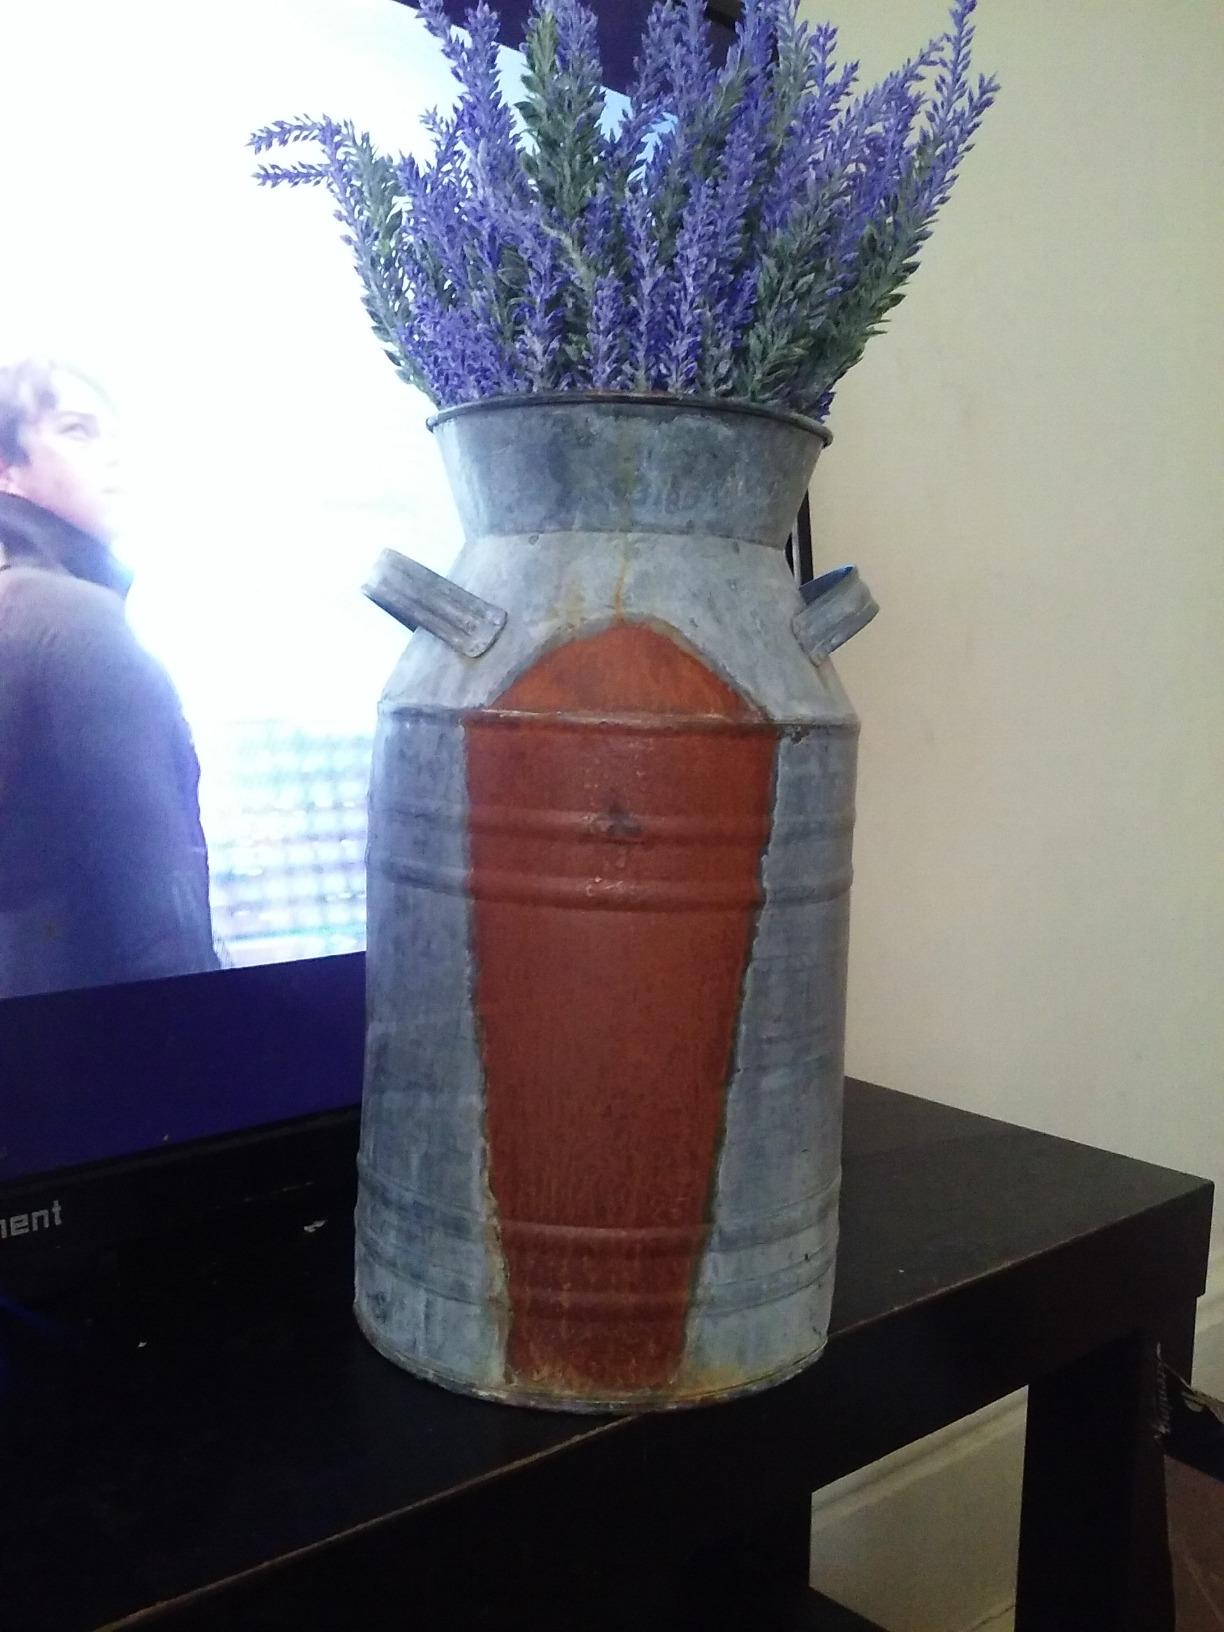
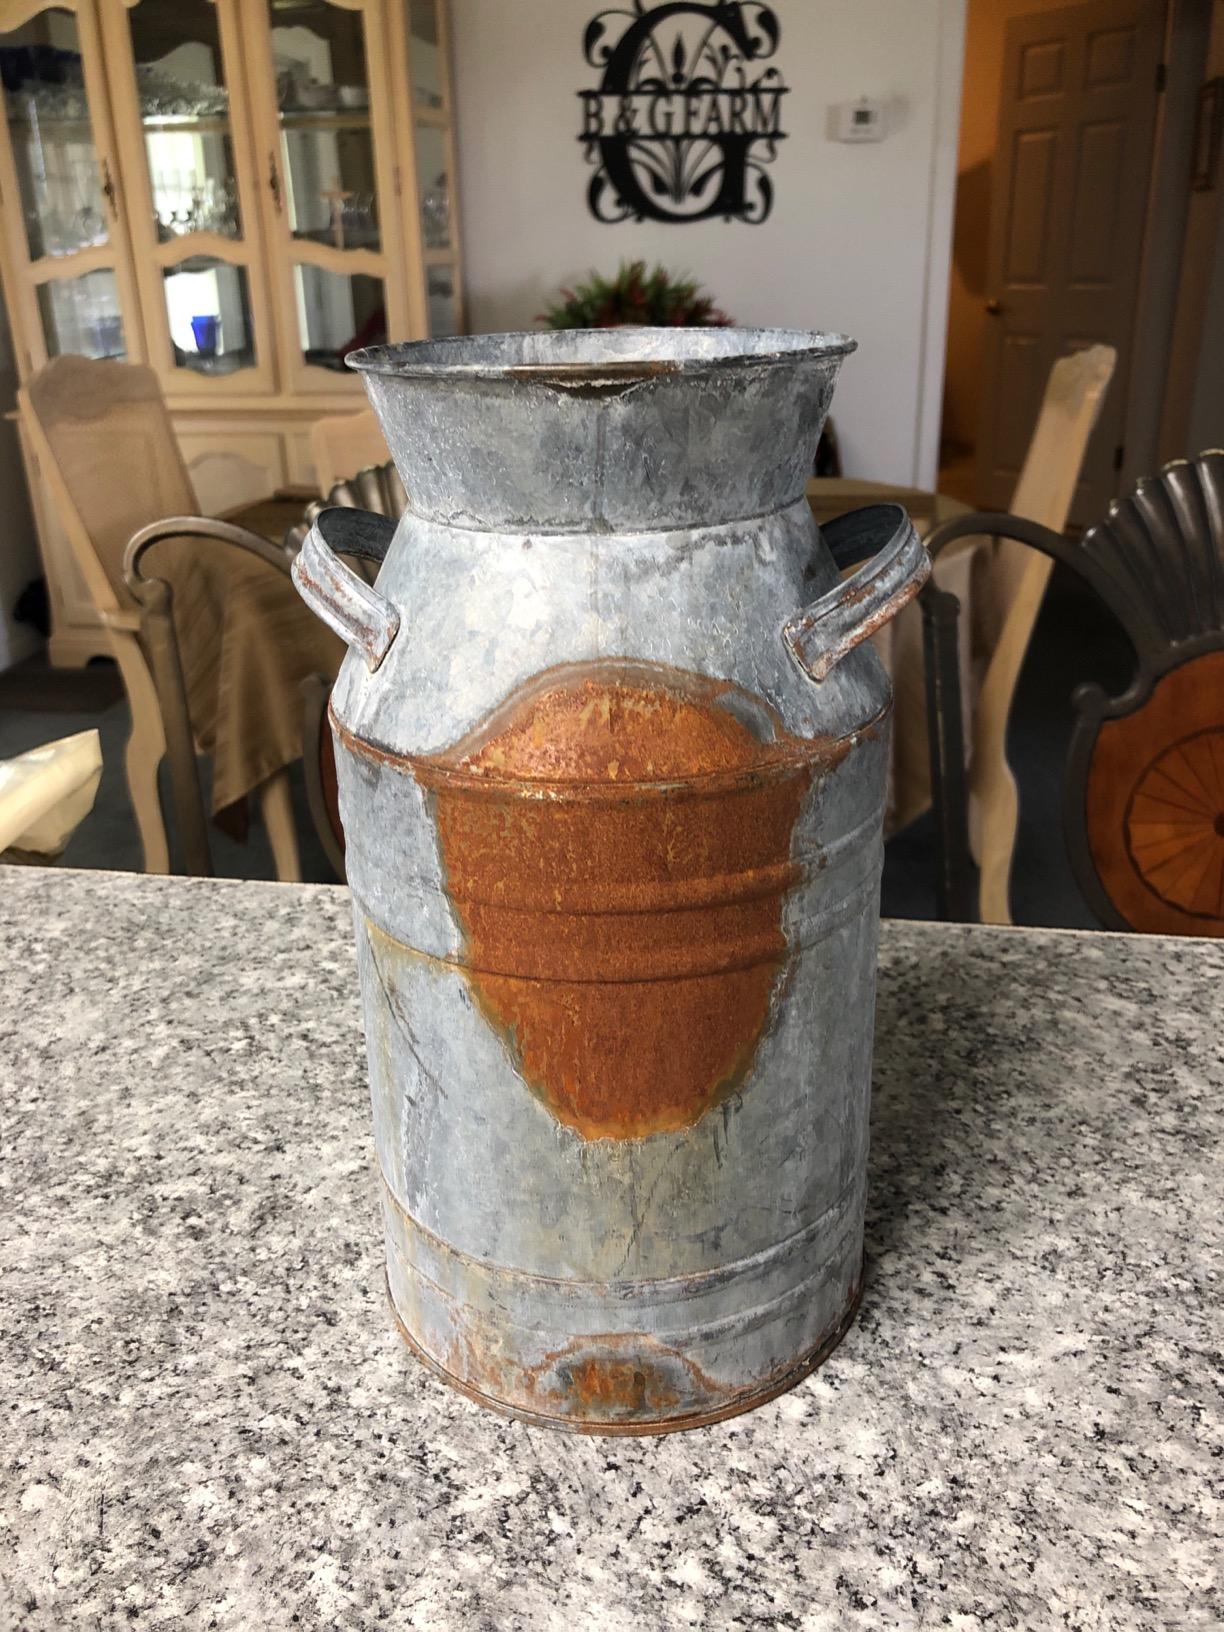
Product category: vase
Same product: yes